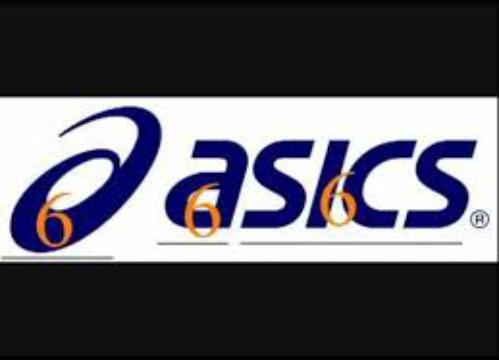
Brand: Asics
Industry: Sports